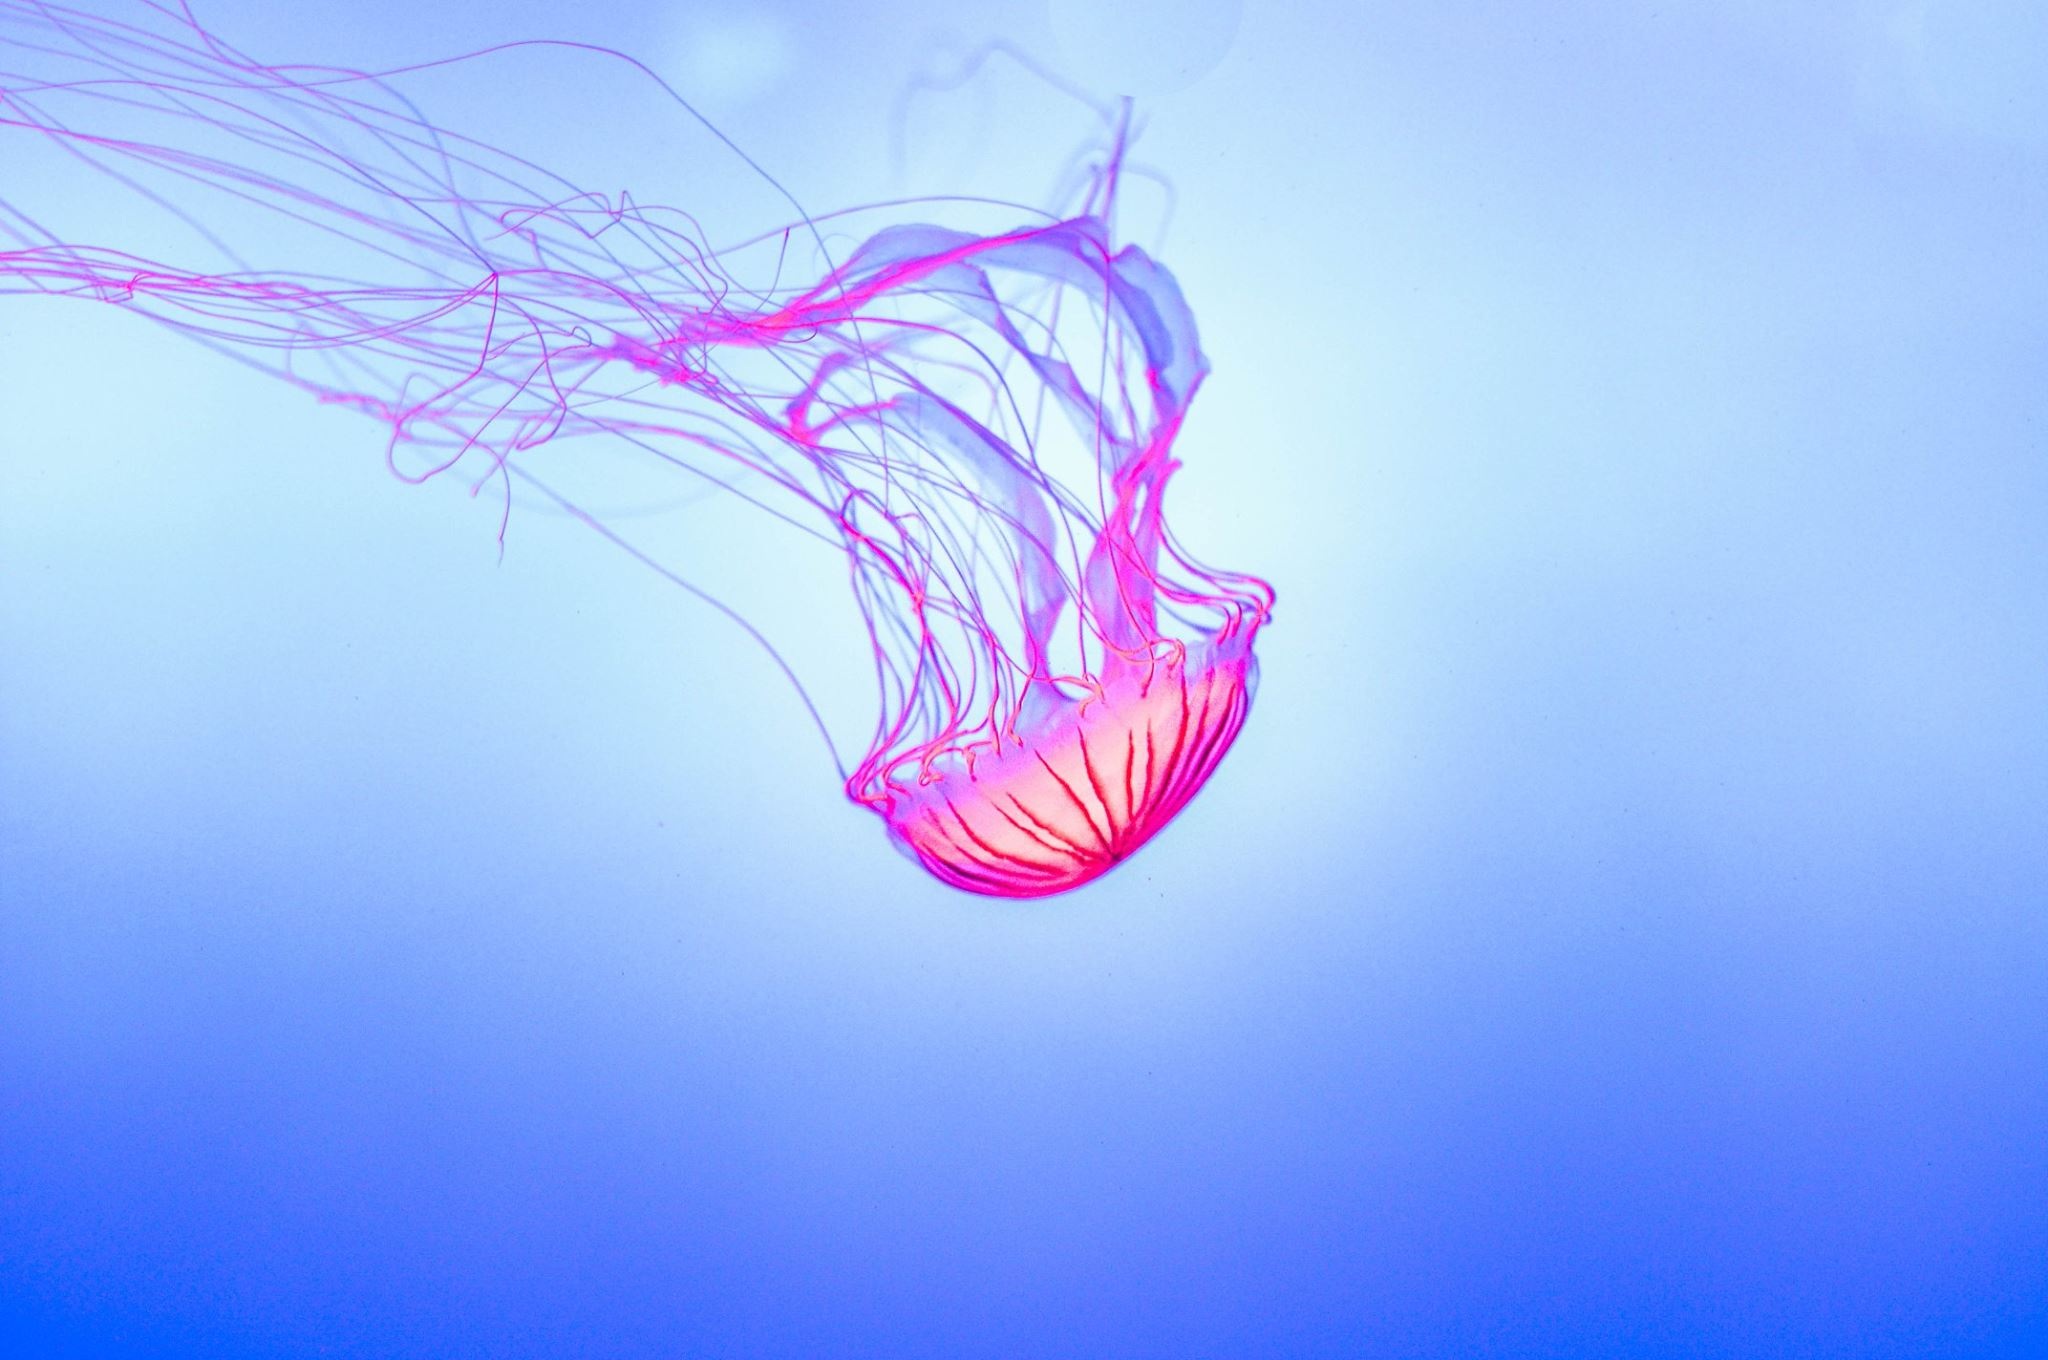
wing, glowing, wave, underwater, line, jellyfish, font, jelly, illustration, aquarium, organ, tentacles, jelly fish, computer wallpaper